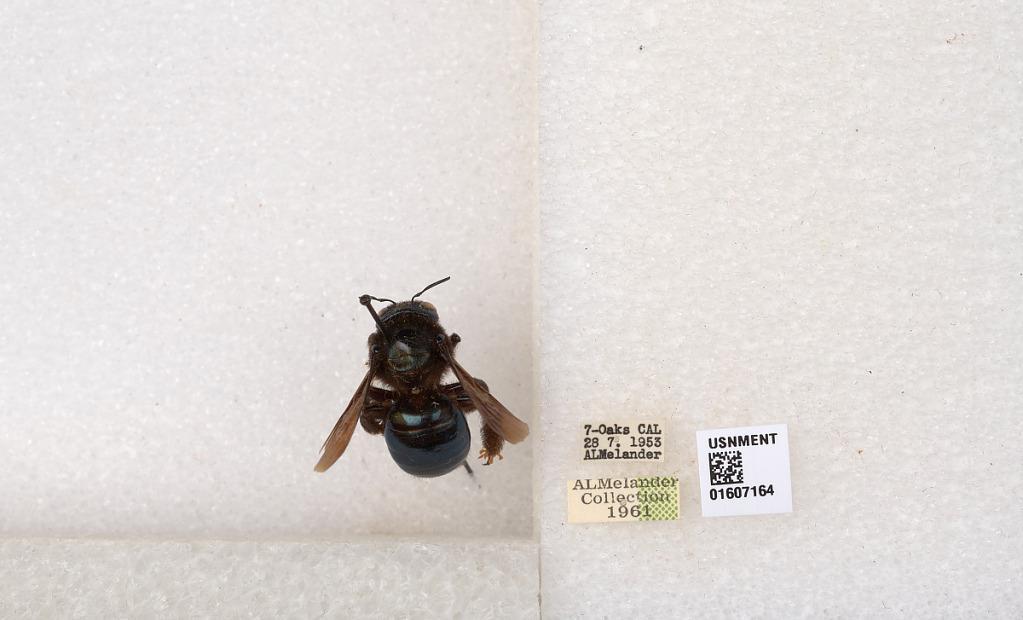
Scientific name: Xylocopa (Xylocopoides) californica californica Cresson
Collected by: A. Melander
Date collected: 1953-7-28
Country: United States
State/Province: California
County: San Bernardino
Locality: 7-Oaks
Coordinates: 34.1864, -116.914